Alone at My Wedding

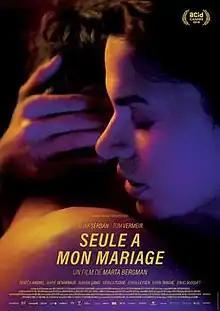
Film poster

Alone at My Wedding is a 2018 Belgian drama film written and directed by Marta Bergman, starring Alina Serban and Tom Vermeir. The film had its world premiere at the 2018 Cannes Film Festival. At the 10th Magritte Awards, "Alone at My Wedding" received three nominations, including Best Film, winning Best Costume Design for Claudine Tychon.